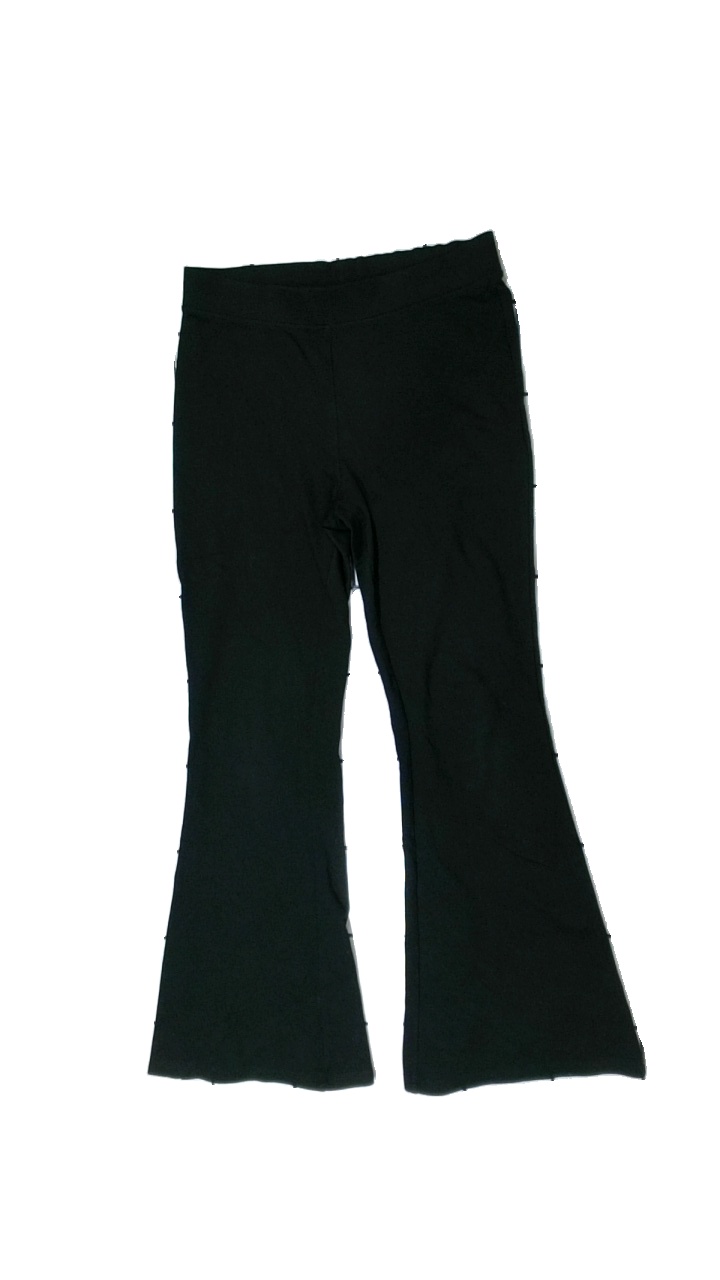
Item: Trousers (Ladies)
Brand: Missing
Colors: Black
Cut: Regular
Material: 100% viscose
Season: All
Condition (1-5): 4
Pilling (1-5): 4
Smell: Minor
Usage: Reuse
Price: <50